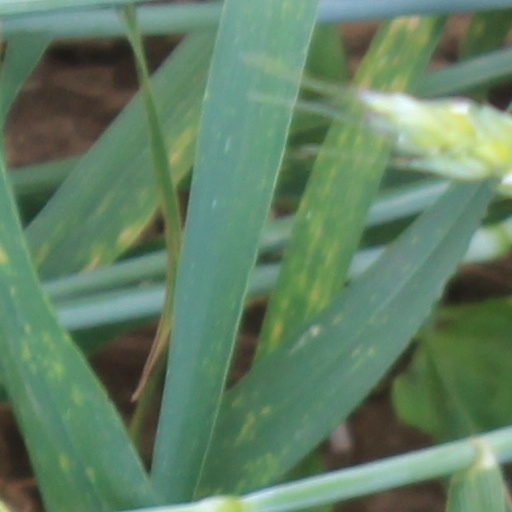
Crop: wheat